MV Agusta

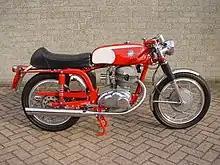
1971 MV Agusta 350 (2C) Supersport

Motorcycles MV Agusta became more advanced, with modern electrical equipment and improved suspensions. At the same time MV Agusta kept the look of its motorcycles almost unchanged. Meanwhile, the 1960s became a turning point in motorcycle design world, and other Italian companies set new design excellence standards not supported by MV Agusta with its motorcycles' look "from the 1950s". The first significant design improvement became only in 1970, however it was not well accepted by customers and the second change became in 1971. The changes included elongated gas tanks, front forks without covers, low handlebars, saddles with a "hump".